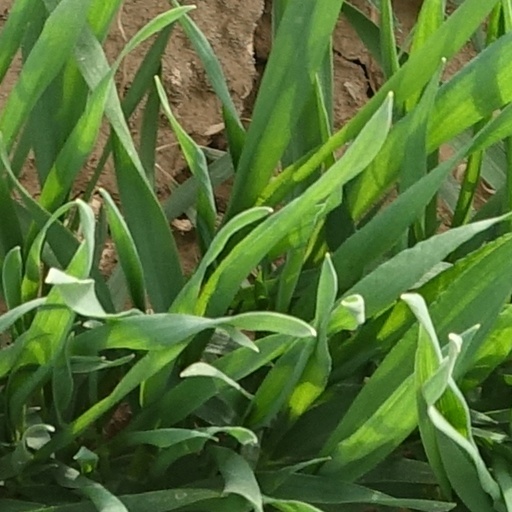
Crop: wheat